Jim Inhofe

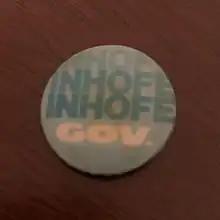
A campaign button for Inhofe's 1974 gubernatorial campaign

Inhofe had been floated as a potential gubernatorial candidate since 1972. Inhofe was considered a strong Republican candidate with his only weaknesses being his feuding with Leo Winters and the backlash to the "USS Batfish" project. By May 1973, he was openly campaigning, but had yet to officially announce his campaign. In October of that year, he was polling behind Denzil Garrison in the Republican primary 35% to 65%. Inhofe officially launched his campaign in May 1974. The main issue in both the Republican and Democratic primary campaigns was corruption during the term of incumbent Democratic governor David Hall. Inhofe defeated Garrison in the August primary. During the campaign, he lost 57 pounds and was down to 148 pounds.